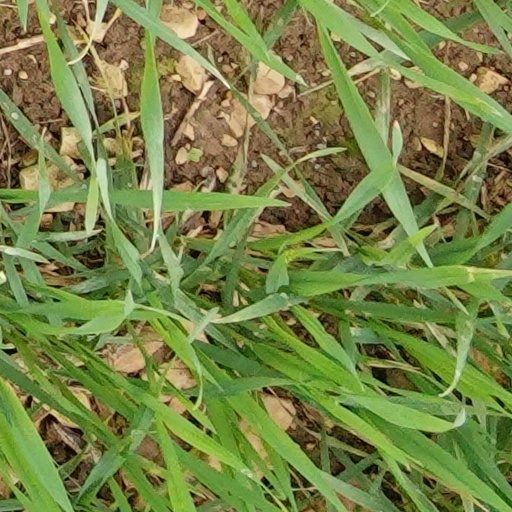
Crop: wheat